Fred Dellar

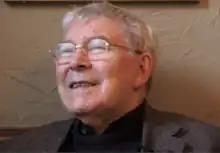

Frederick Dellar (29 May 1931 – 15 May 2021) was an English music writer and journalist, regarded in the popular music scene as "the king of trivia".